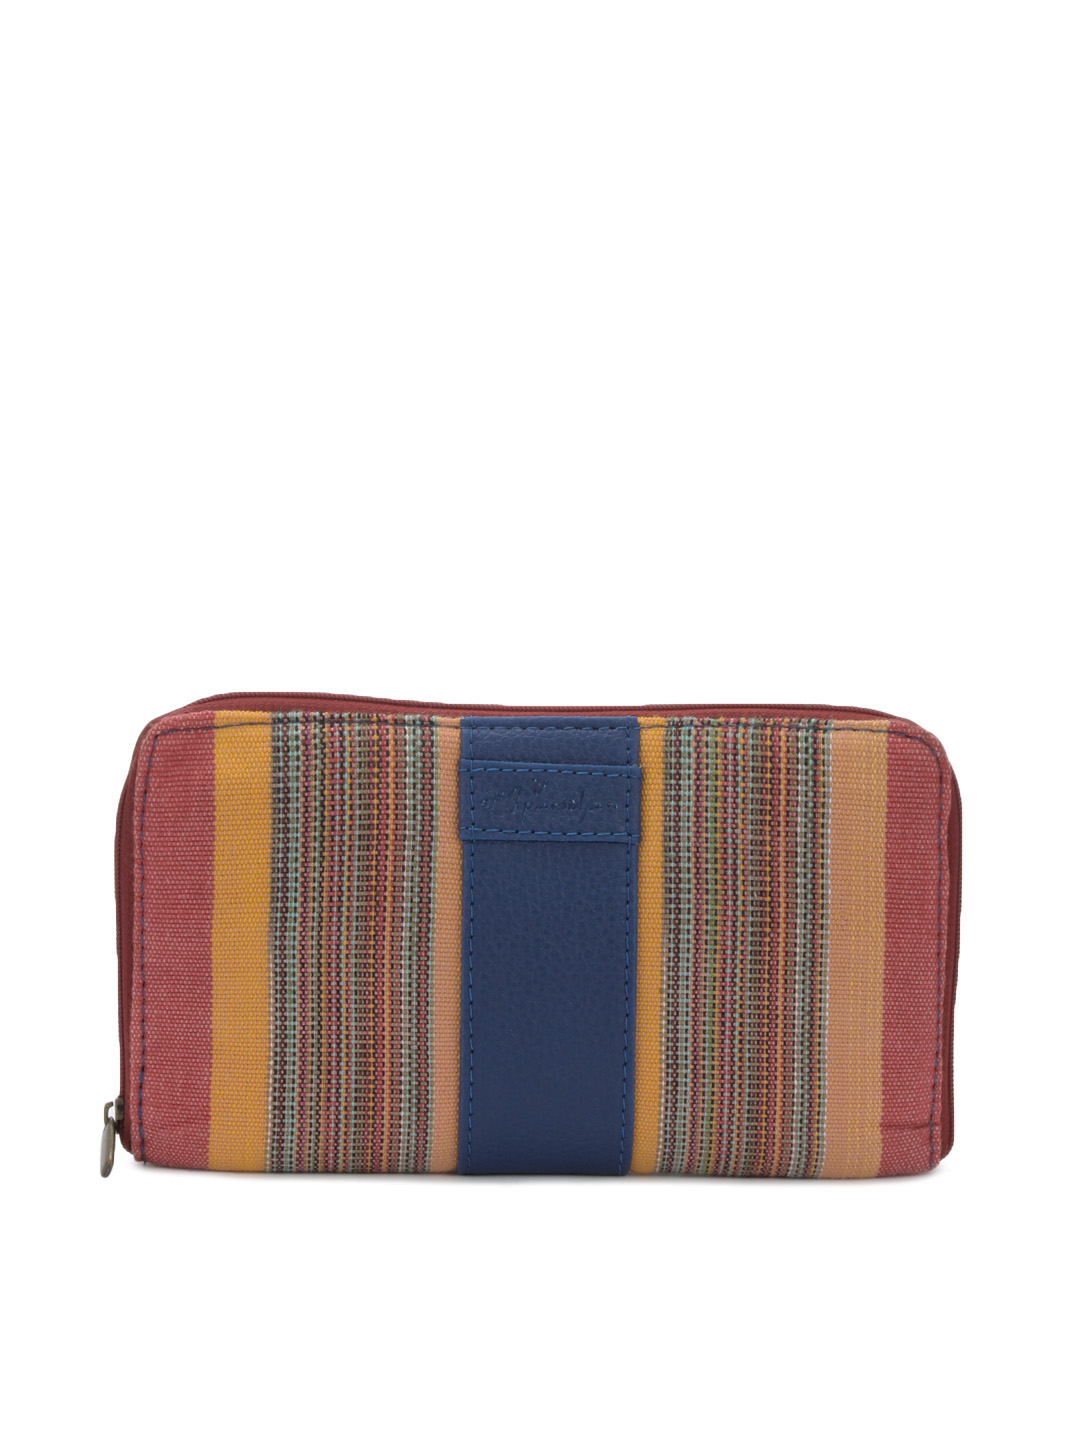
Paridhan Women Multi Coloured Purse
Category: Accessories / Bags / Clutches
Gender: Women
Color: Multi
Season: Summer 2012
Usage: Casual